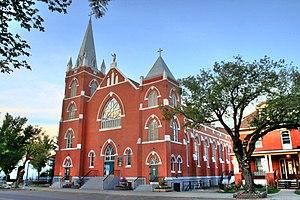
Edmonton est la capitale de la province canadienne de l'Alberta. Elle est le centre de la région d'Edmonton Capitale entourée par la région du centre de l'Alberta. Elle est située le long de la rivière Saskatchewan Nord dans l'une des régions les plus fertiles de l'Ouest canadien.